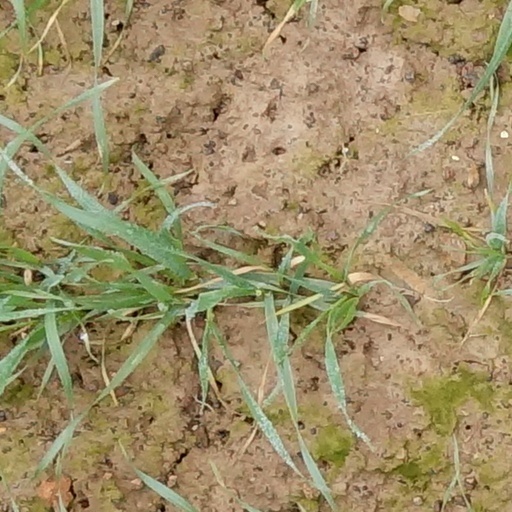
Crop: wheat